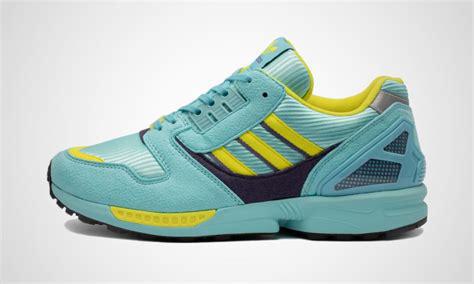
Brand: Adidas
Model: ZX 8000